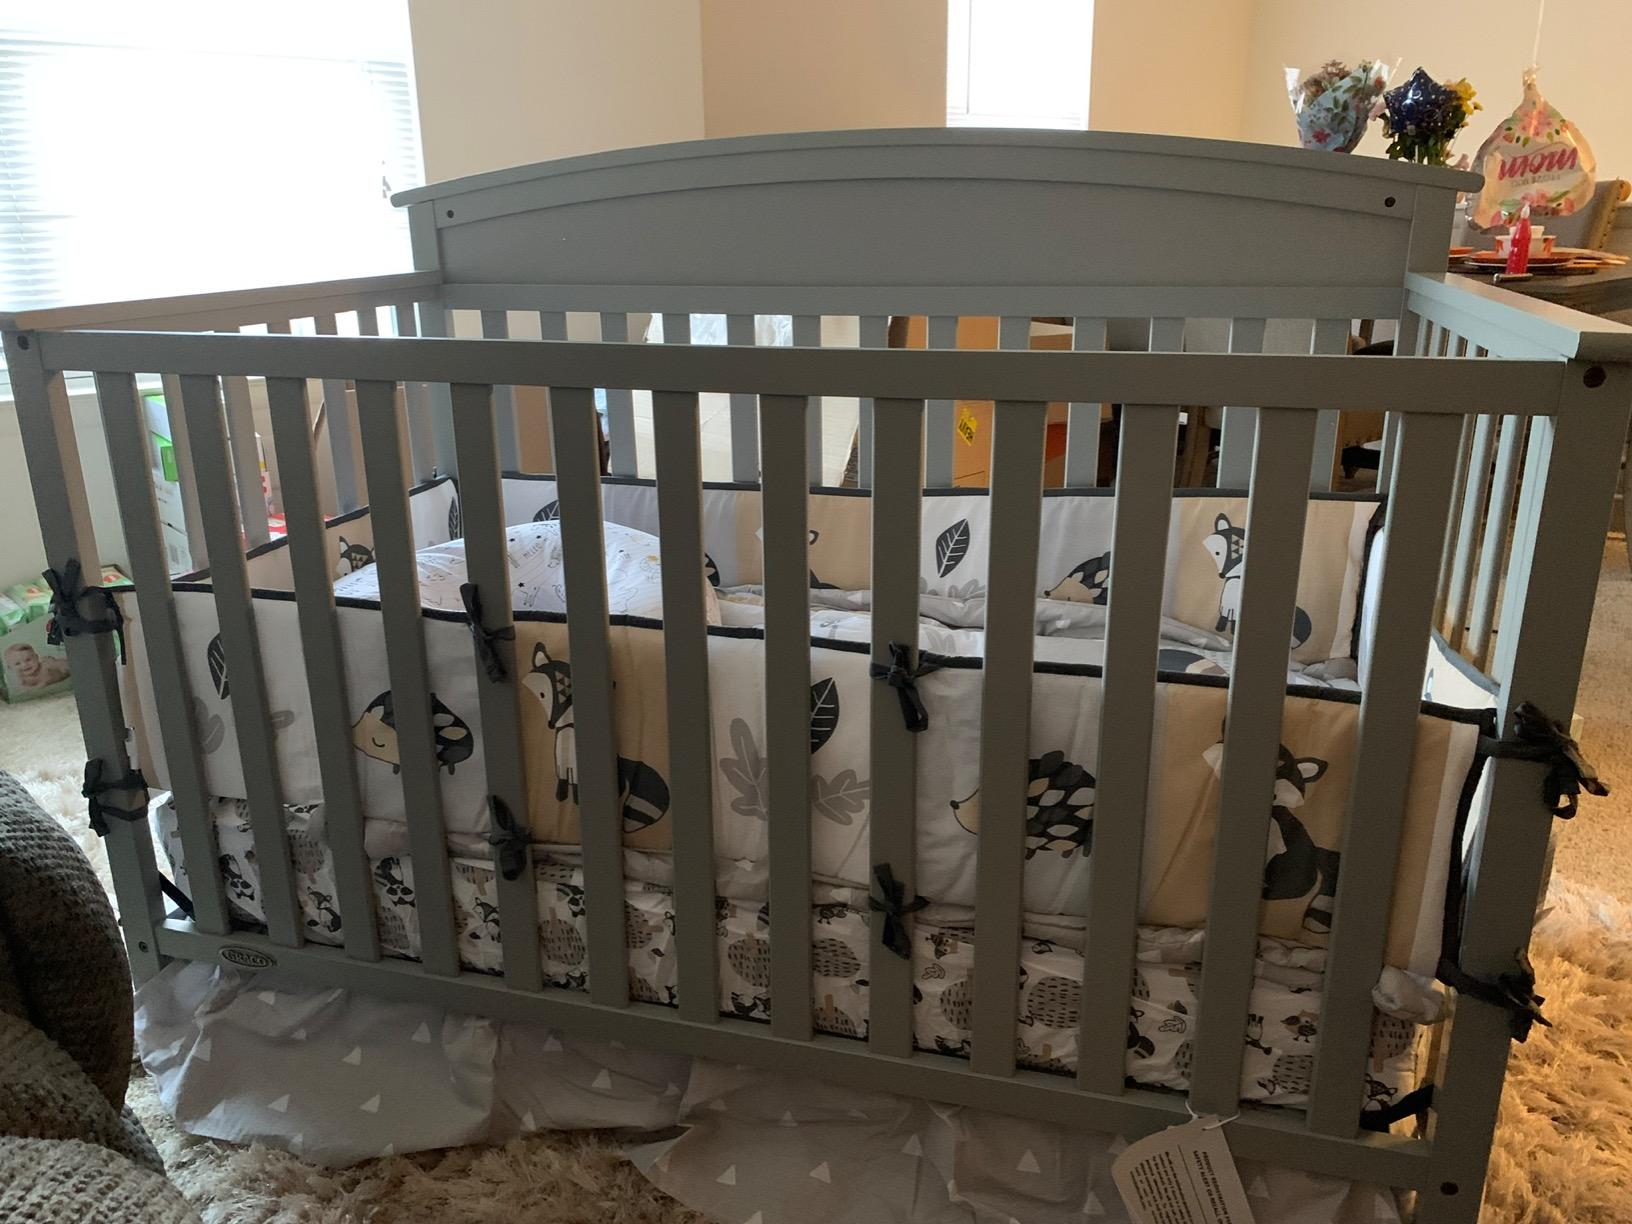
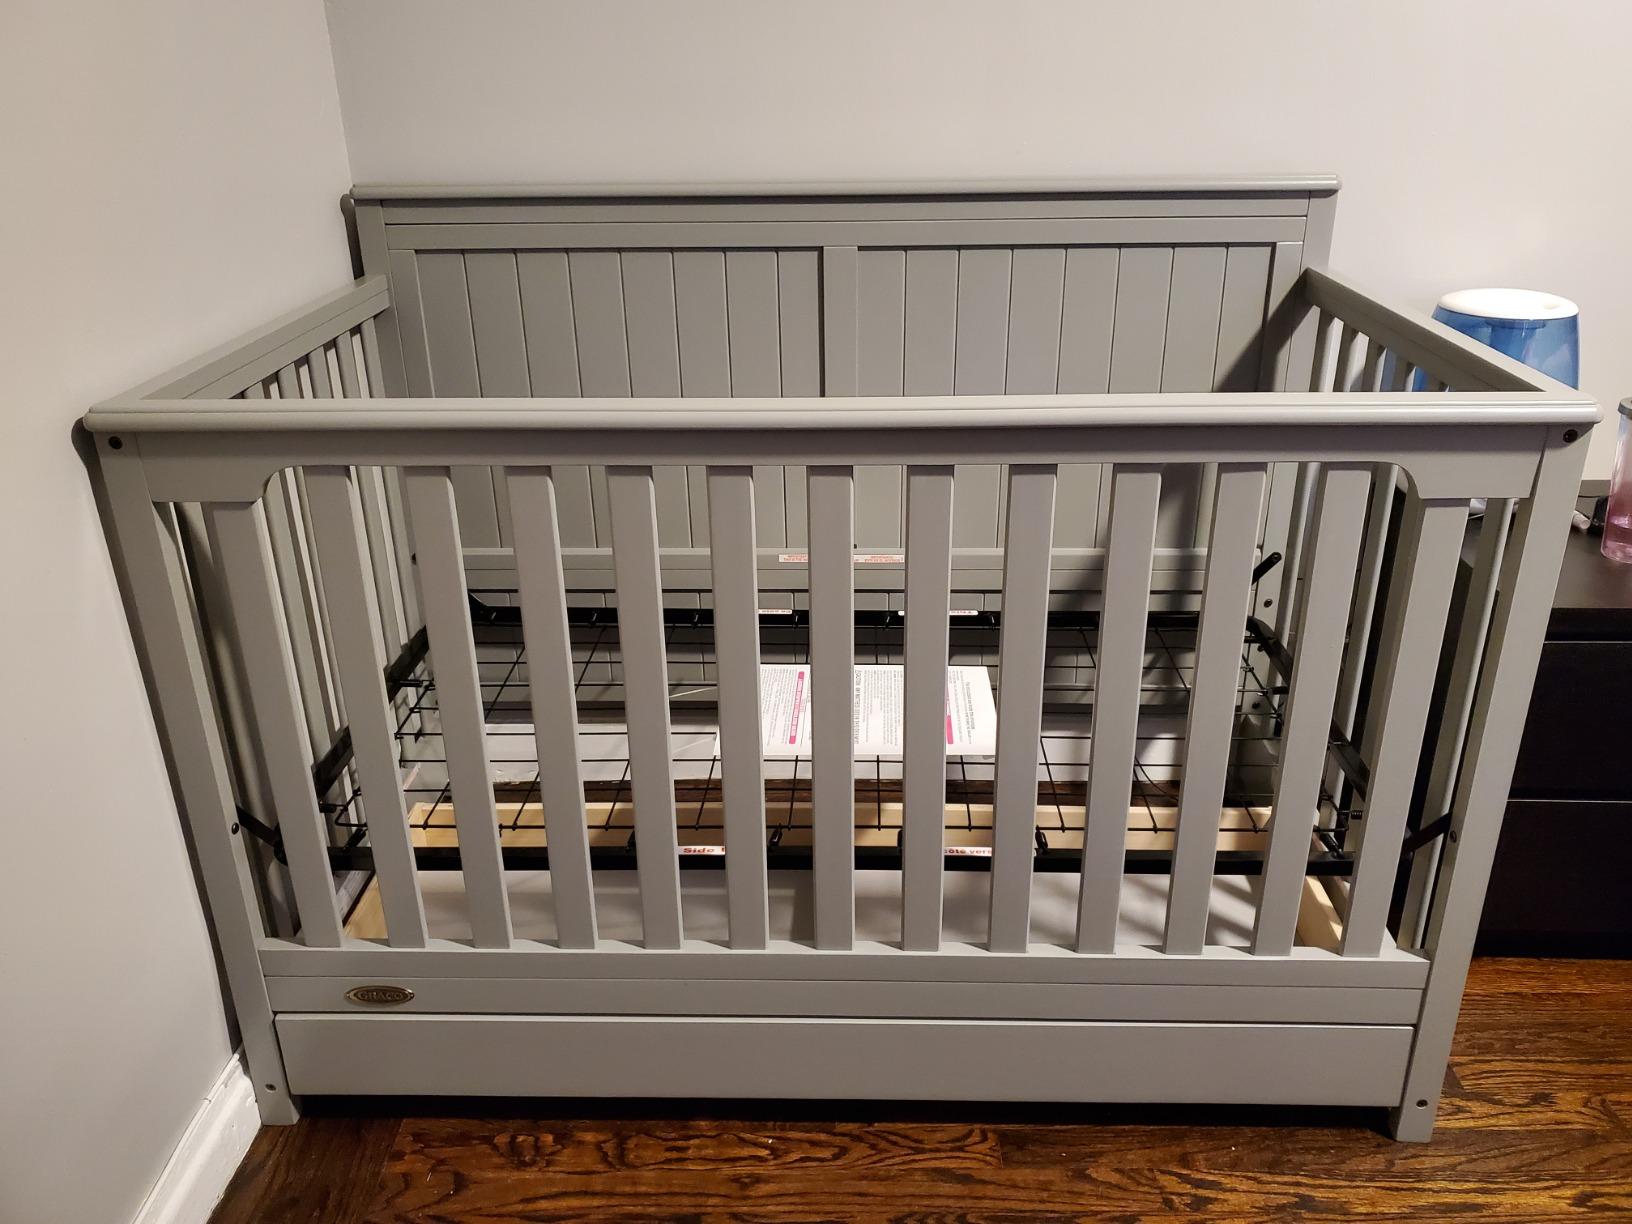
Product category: products_crib
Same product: no